Tingey House

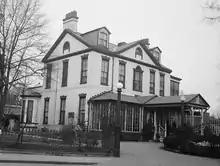
Tingey House pictured in 1936

Tingey House lies immediately east of the Latrobe Gate (also called the "Main Gate").